Bernardo Carpio

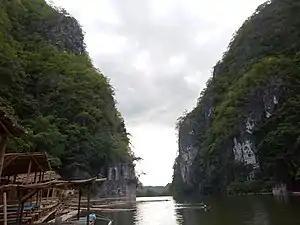
The Montalban Gorge (Pamitinan Protected Landscape) is well known as a setting of the legend of Bernardo Carpio

The basic form of the legend is that Bernardo Carpio, a being of great strength, is trapped in between two great rocks in the Mountains of Montalban.